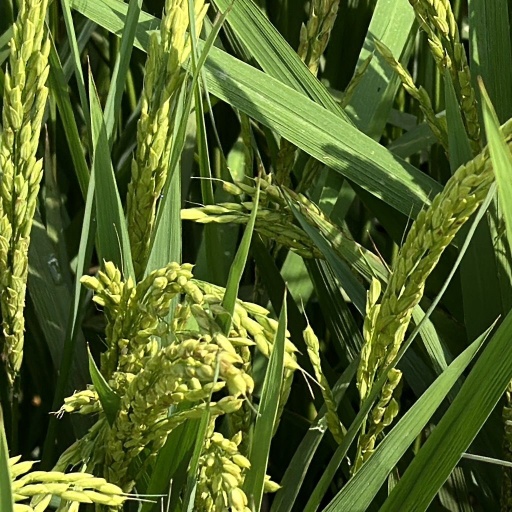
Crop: rice